Russian destroyer Admiral Chabanenko

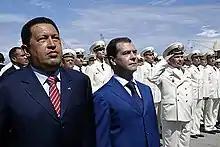
Venezuelan President Hugo Chavez and Russian President Dmitry Medvedev on board "Admiral Chabanenko" in 2008.

Admiral Chabanenko is an "Udaloy" II-class anti-submarine destroyer of the Russian Navy. The destroyer was laid down in 1989, during the Soviet period, and was finished by Russia 10 years later, after the dissolution of the Soviet Union. She is the last destroyer commissioned in the Russian Navy. In 1999 she deployed with the Northern Fleet. The "Admiral Chabanenko" is the sole vessel of the Project 1155.1 design, a modified version of the Project 1155 design, also called "Udaloy" class. The design is also known as the "Udaloy" II class. The ship includes updated weapon systems like the SS-N-22 anti-ship missile and the "Zvezda" M-2 series sonar system. She is named after Admiral Andrei Chabanenko, commander of the Northern Fleet between 1952 and 1962.